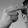
ASL letter: H